Avak Asadourian

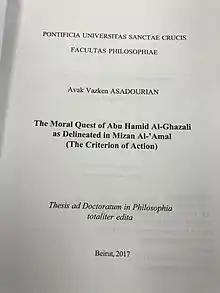
Avak Asadourian's PhD thesis entitled "The Moral Quest of Abu Hamid al-Ghazali as delineated in Mizan al-'Amal (The Criterion of Action)" published in Beirut, 2017

He undertook numerous building projects, the most significant being the creation of a museum for the Diocesan Headquarters. He collected manuscripts, encyclicals, holy objects, icons, and vestments and recording and cataloging them for the museum. The official opening of the museum took place in November 1997. It was named the "Senior Archimandrite Mesrop's Museum". Other major projects were; the construction of the Church of Holy Martyrs; the enlargement of the four Armenian churches of Baghdad; the construction of a greater complex for the Holy Mother of Christ Church of Baghdad; the construction of a new church for the village of Avzrouk, inhabited by Armenians, in the north of Iraq; establishment of cultural centers which include classrooms, a museum, a library and a great hall and the installation of a cross-stone (khatchkar) dedicated to the memory of the Armenian genocide.